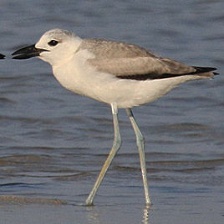
Species: CRAB PLOVER
Scientific name: DROMAS ARDEOLA